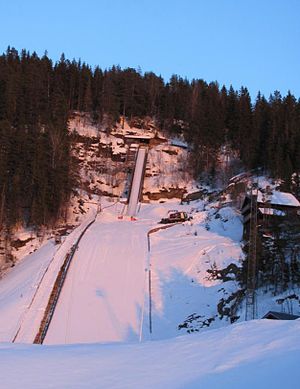
Vikersund Hoppsenter / Vindere af kontinentalcupløb på storbakken
K105 med dommertårn
Vikersund Hoppsenter er en sportsarena i Vikersund i Modum kommune i Buskerud fylke. Hopcenteret har syv hopbakker, herunder Vikersundbakken, som er den eneste skiflyvningsbakke i Norge. Hopcenteret ligger syd for Heggen Kirke. Vikersund Hoppsenter ejes af Stiftelsen Vikersund Hoppsenter.